Open Semantic Framework

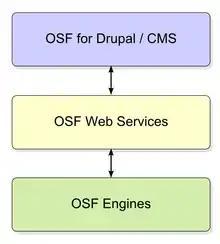
OSF simple stack architecture

The Open Semantic Framework has a basic three-layer architecture. User interactions and content management are provided by an external content management system, which is currently Drupal (but does not depend on it). This layer accesses the pivotal OSF Web Services; there are now more than 20 providing OSF's distributed computing functionality. Full CRUD access and user permissions and security is provided to all digital objects in the stack. This middleware layer then provides a means to access the third layer, the engines and indexers that drive the entire stack. Both the top CMS layer and the engines layer are provided by existing off-the-shelf software. What makes OSF a complete stack are the connecting scripts and the intermediate Web services layer.